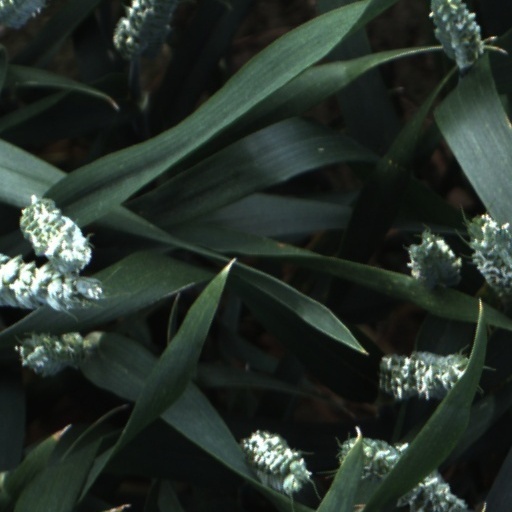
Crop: wheat